Central cord syndrome

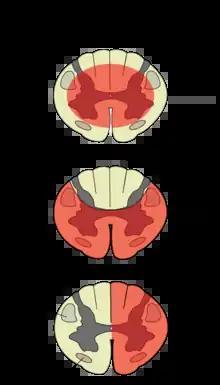
Central cord syndrome is the top diagram

Central cord syndrome (CCS) is the most common form of cervical spinal cord injury (SCI). It is characterized by loss of power and sensation in arms and hands. It usually results from trauma which causes damage to the neck, leading to major injury to the central corticospinal tract of the spinal cord. CCS most frequently occurs among older persons with cervical spondylosis, however, it also may occur in younger individuals.